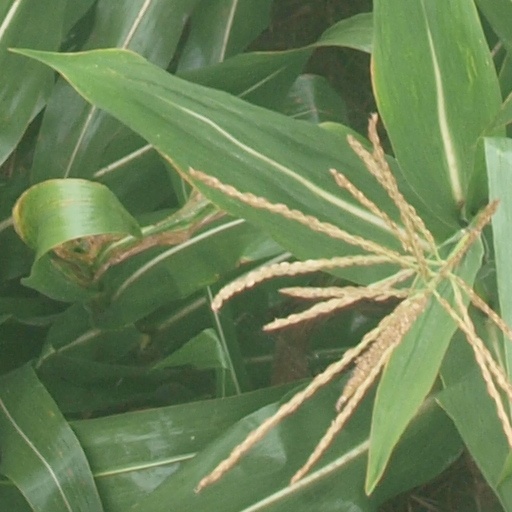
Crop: maize; corn